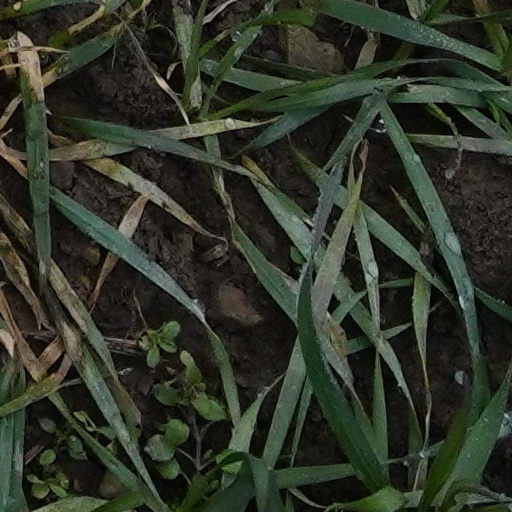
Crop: wheat